Mama Married

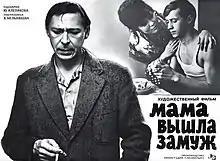

Mama Married is a 1969 Soviet drama film directed by Vitaly Melnikov.